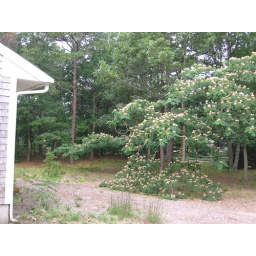
Two mimosa trees in bloom at Cape house